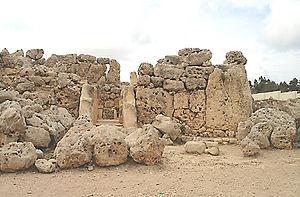
Ġgantija est le nom d'un ensemble de deux temples mégalithiques de Malte situé au centre de l'île de Gozo près de la ville de Xagħra. Ce site est connu de très longue date. Il est désigné comme site antique dès 1770 lors du premier voyage de Jean-Pierre Houël à Malte. « Cette tour des géants n'est que le reste d'un édifice que je crois de la plus haute antiquité. Il est certainement antérieur aux édifices que les Grecs construisirent dans cette isle. »